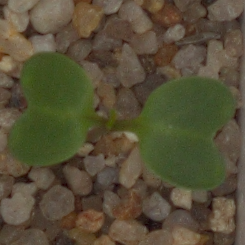
Label: charlock